Wilshire Theatre

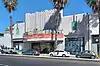
The building in 2023

Wilshire Theatre, also known as NuWilshire Theatre, was a movie theater located at 1314-1316 Wilshire Boulevard in Santa Monica, California.